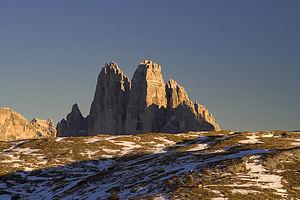
Les via ferrata dans les Dolomites existent depuis le XIXᵉ siècle. Cette « ancienneté » et le fait de se situer dans le massif des Dolomites inscrit au patrimoine de l'Unesco depuis 2009 leur donnent un intérêt spécifique.